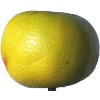
Label: pomelo_sweetie